Christy (novel)

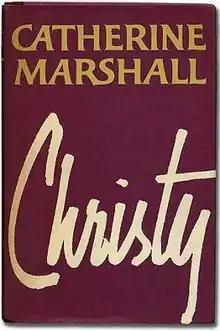
First edition

Christy (1967) is a historical fiction Christian novel by American author Catherine Marshall, set in the fictional Appalachian village of Cutter Gap, Tennessee, in 1912. The novel was inspired by the work of Marshall's mother, Leonora Whitaker, who taught impoverished children in the Appalachian region when she was a young, single woman. The novel explores faith, and mountain traditions such as moonshining, folk beliefs, and folk medicine.